Chesapeake and Ohio Canal National Historical Park

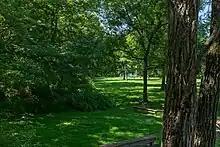
Campground at Paw Paw

1996 saw two floods. After a blizzard in January, heavy rains washed away the snow and caused extreme flooding and run-off. The flood swept across 80 to 90 percent of the canal and towpath, damaging them and other park infrastructure. Volunteers helped repair the damage.